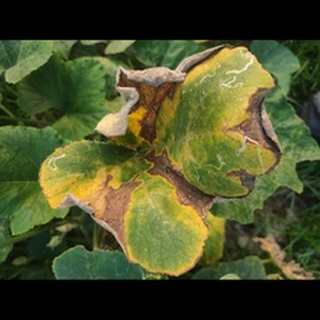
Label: pumpkin_downy_mildew